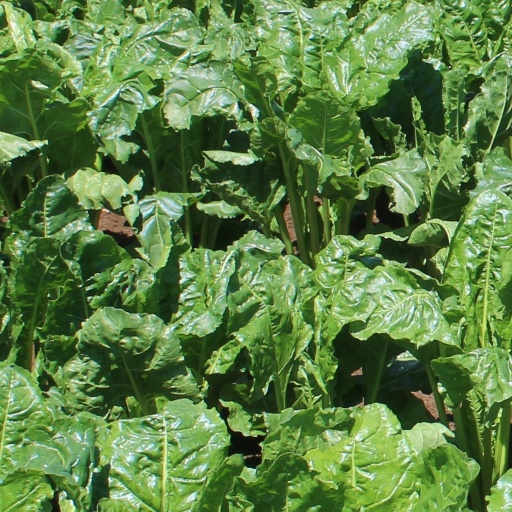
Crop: sugar beet